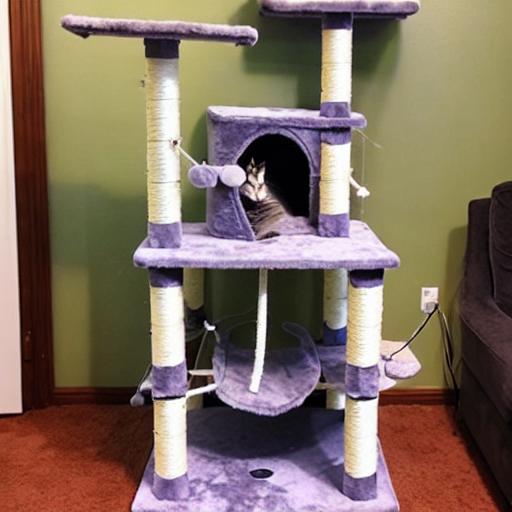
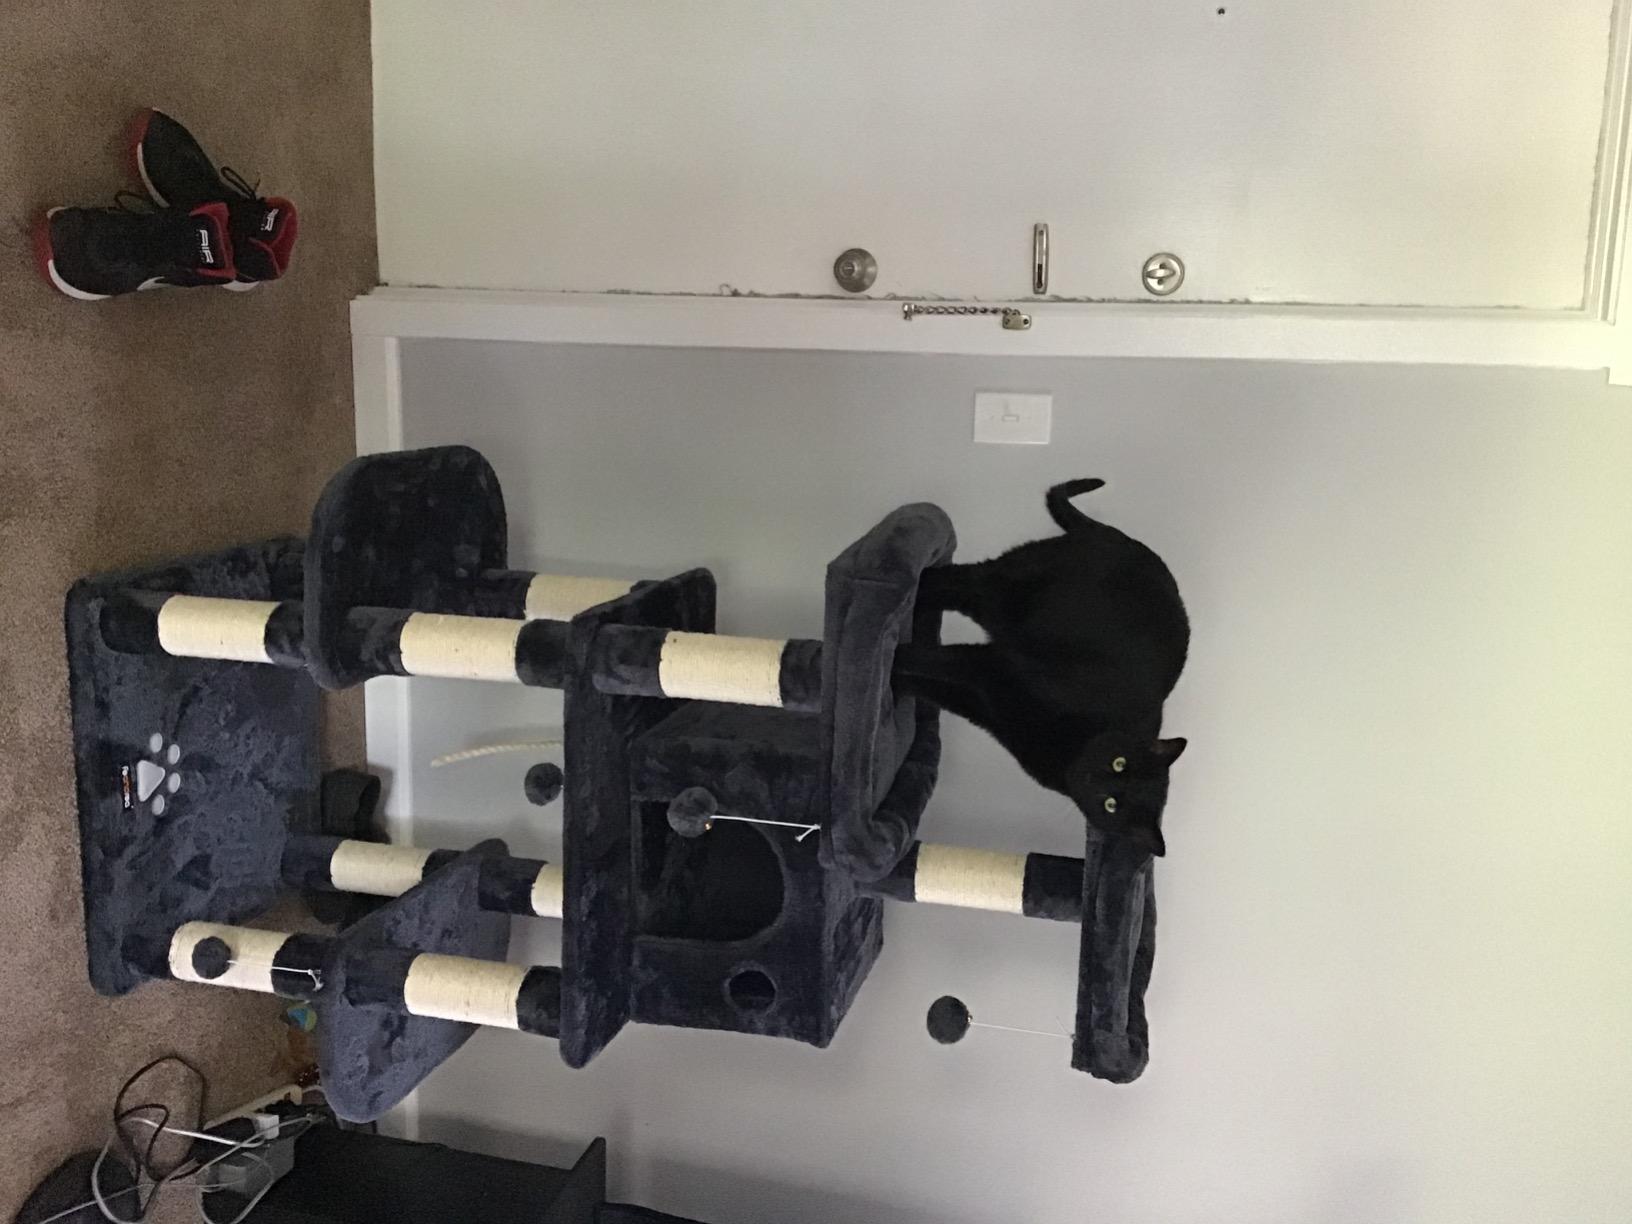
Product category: items_cat tree
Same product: no